Little Nemo

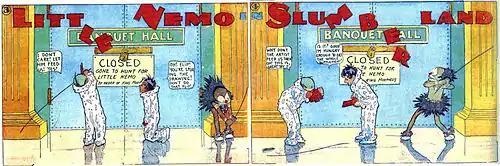
Flip, Nemo and Impie breaking the fourth wall by breaking apart the panel's outlines and eating the letters of the title.

The strip shows McCay's understanding of dream psychology, particularly of dream fears—falling, drowning, impalement. This dream world has its own moral code, perhaps difficult to understand. Breaking it has terrible consequences as when Nemo ignores instructions not to touch Queen Crystalette who inhabits a cave of glass. Overcome with his infatuation, he causes her and her followers to shatter and awakens with "the groans of the dying guardsmen still ringing in his ears".